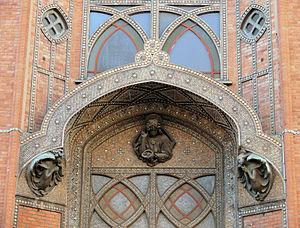
Paris 18e arrondissement - Eglise Saint-Jean-de-Montmartre - Décoration de la façade
L’église Saint-Jean de Montmartre, également appelée église Saint-Jean l'Évangéliste est une église paroissiale catholique de la Butte Montmartre située au 19, rue des Abbesses, dans le 18ᵉ arrondissement.